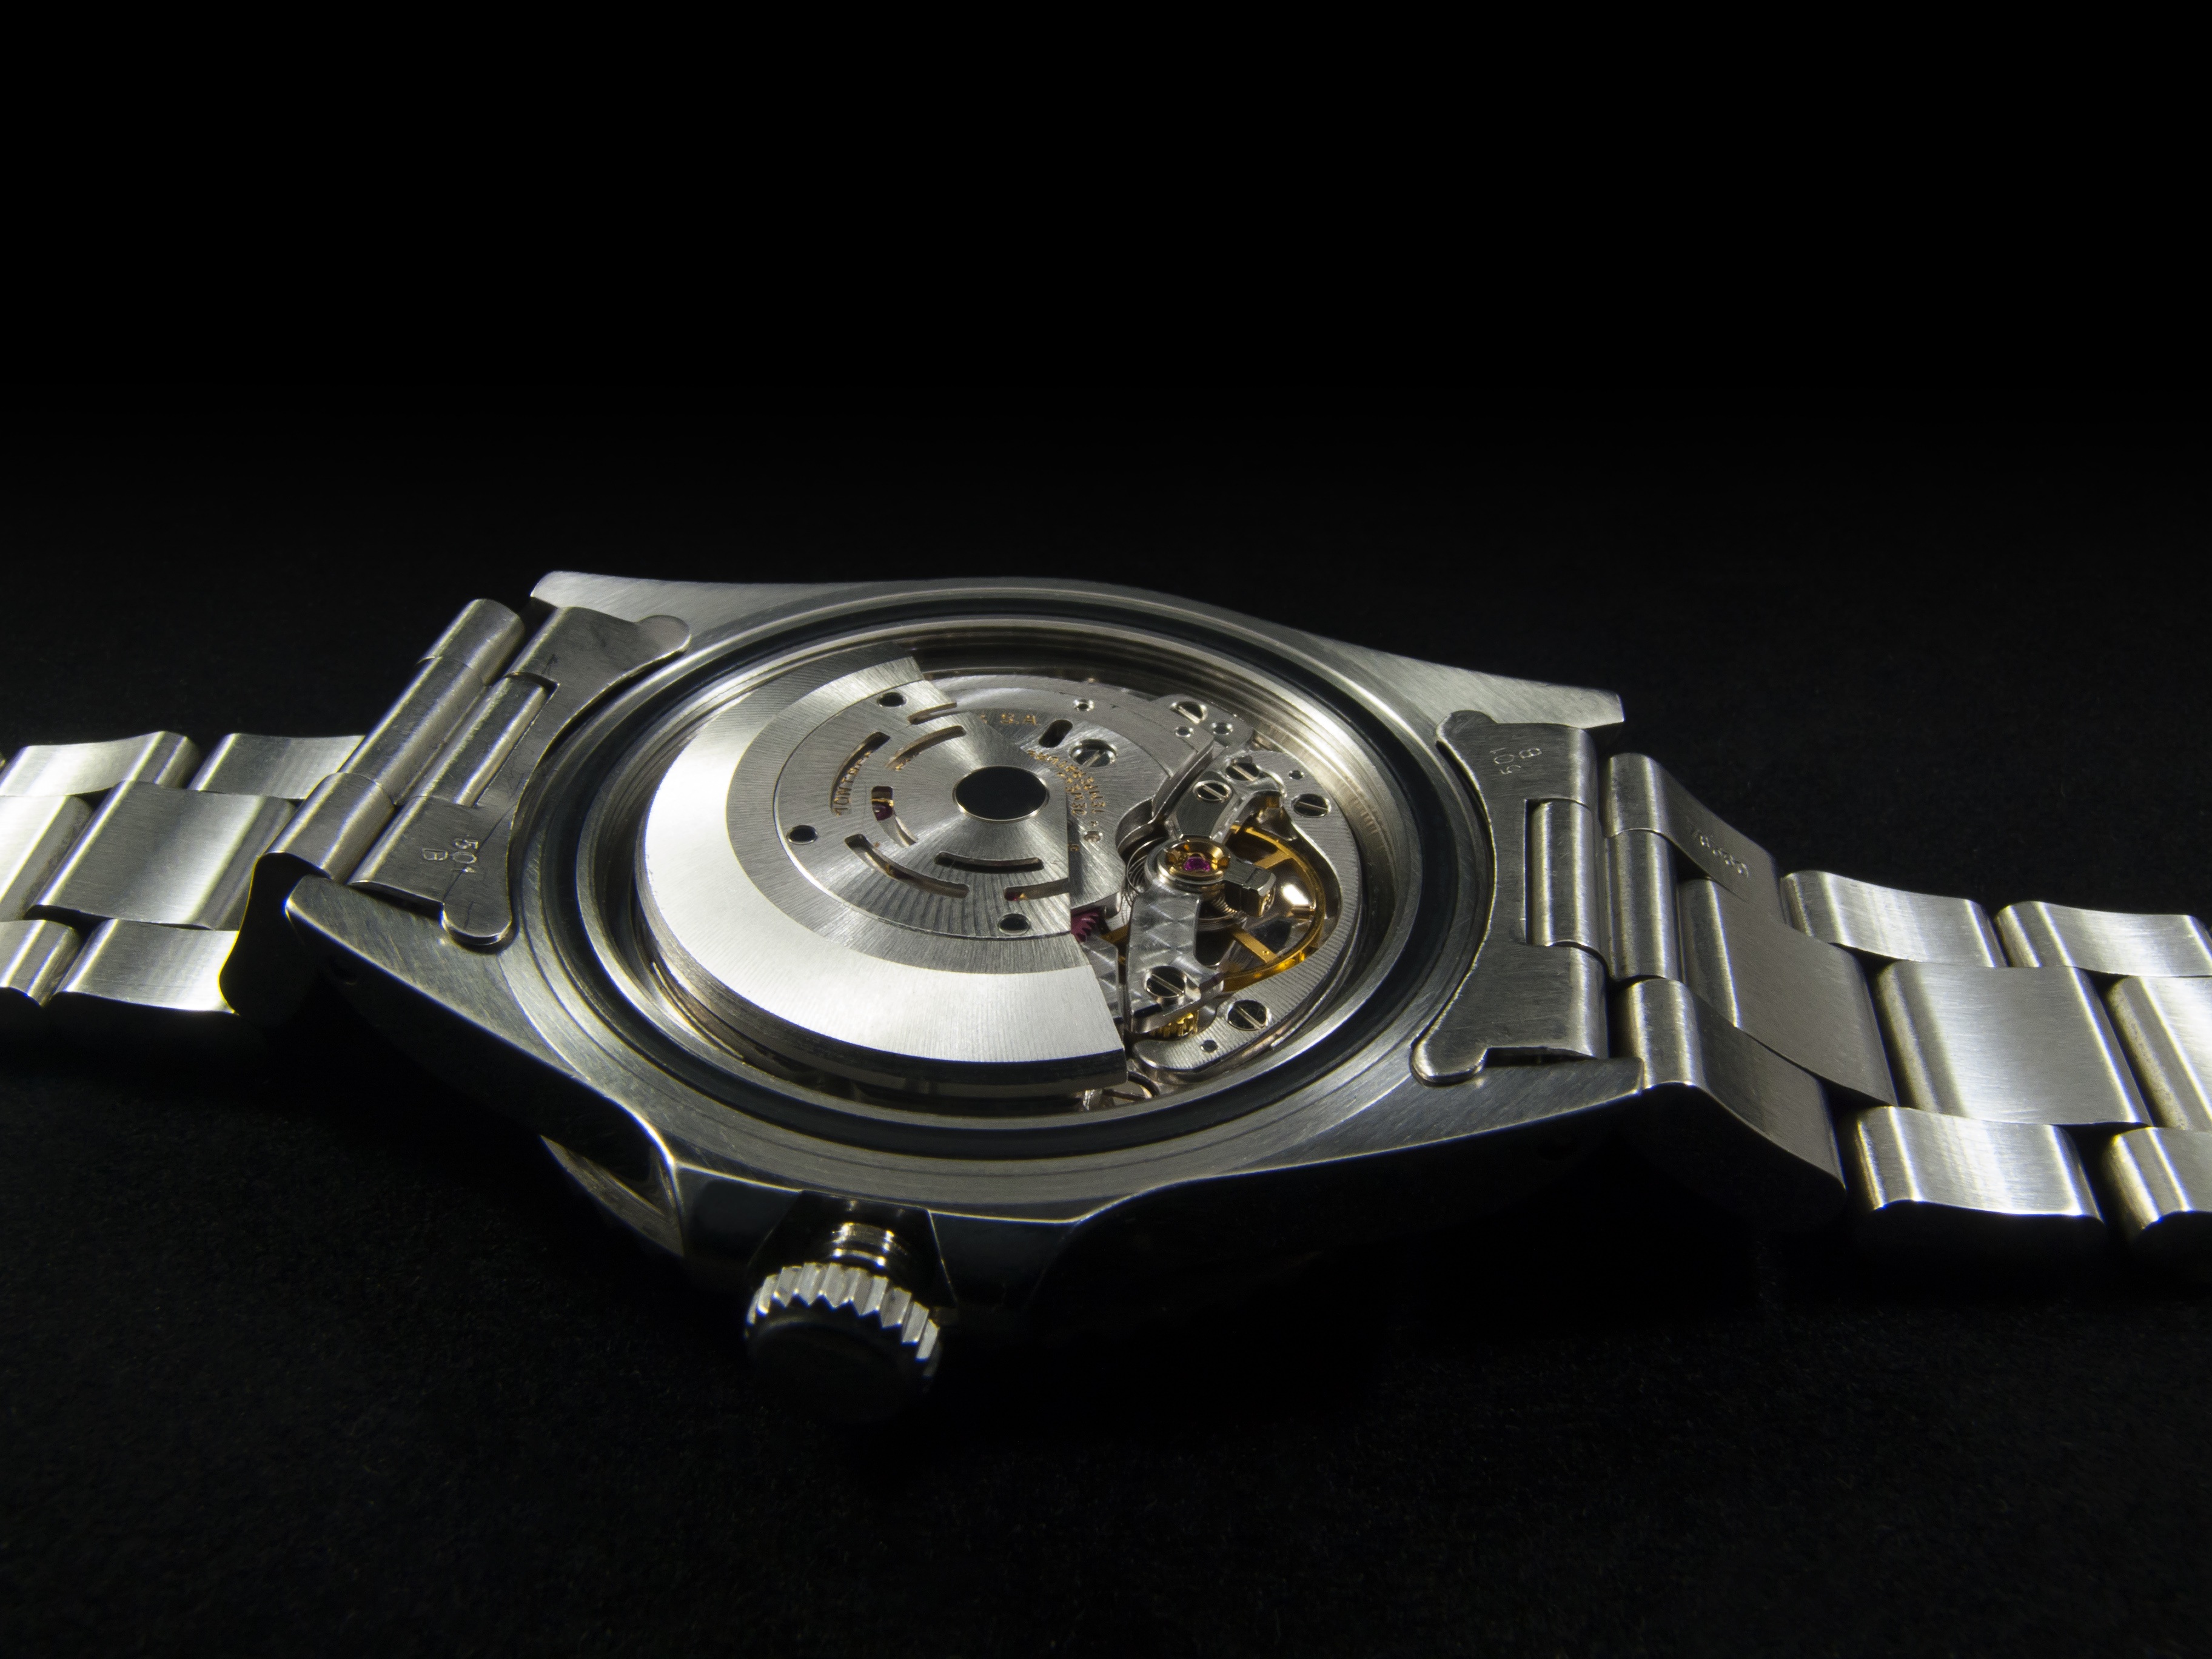
watch, hand, light, time, steel, gear, metal, lighting, circle, headlamp, mechanism, close up, jewellery, wrist watch, silver, accessory, platinum, fashion accessory, Analog watch